1948 Arab–Israeli War

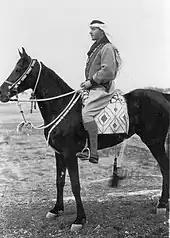
Kaukji, the Arab Liberation Army commander

The Jordanians in Latrun cut off supplies to western Jerusalem. Though some supplies, mostly munitions, were airdropped into the city, the shortage of food, water, fuel and medicine was acute. The Israeli forces were seriously short of food, water and ammunition.